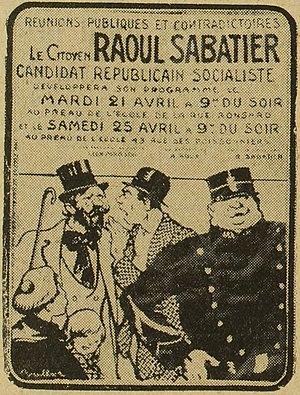
""L'affiche illustrée du candidat Sabatier, par Poulbot""."
Raoul Sabatier, né le 30 juillet 1880 à Caluire-et-Cuire et mort le 9 décembre 1939 à Paris, est un journaliste français.